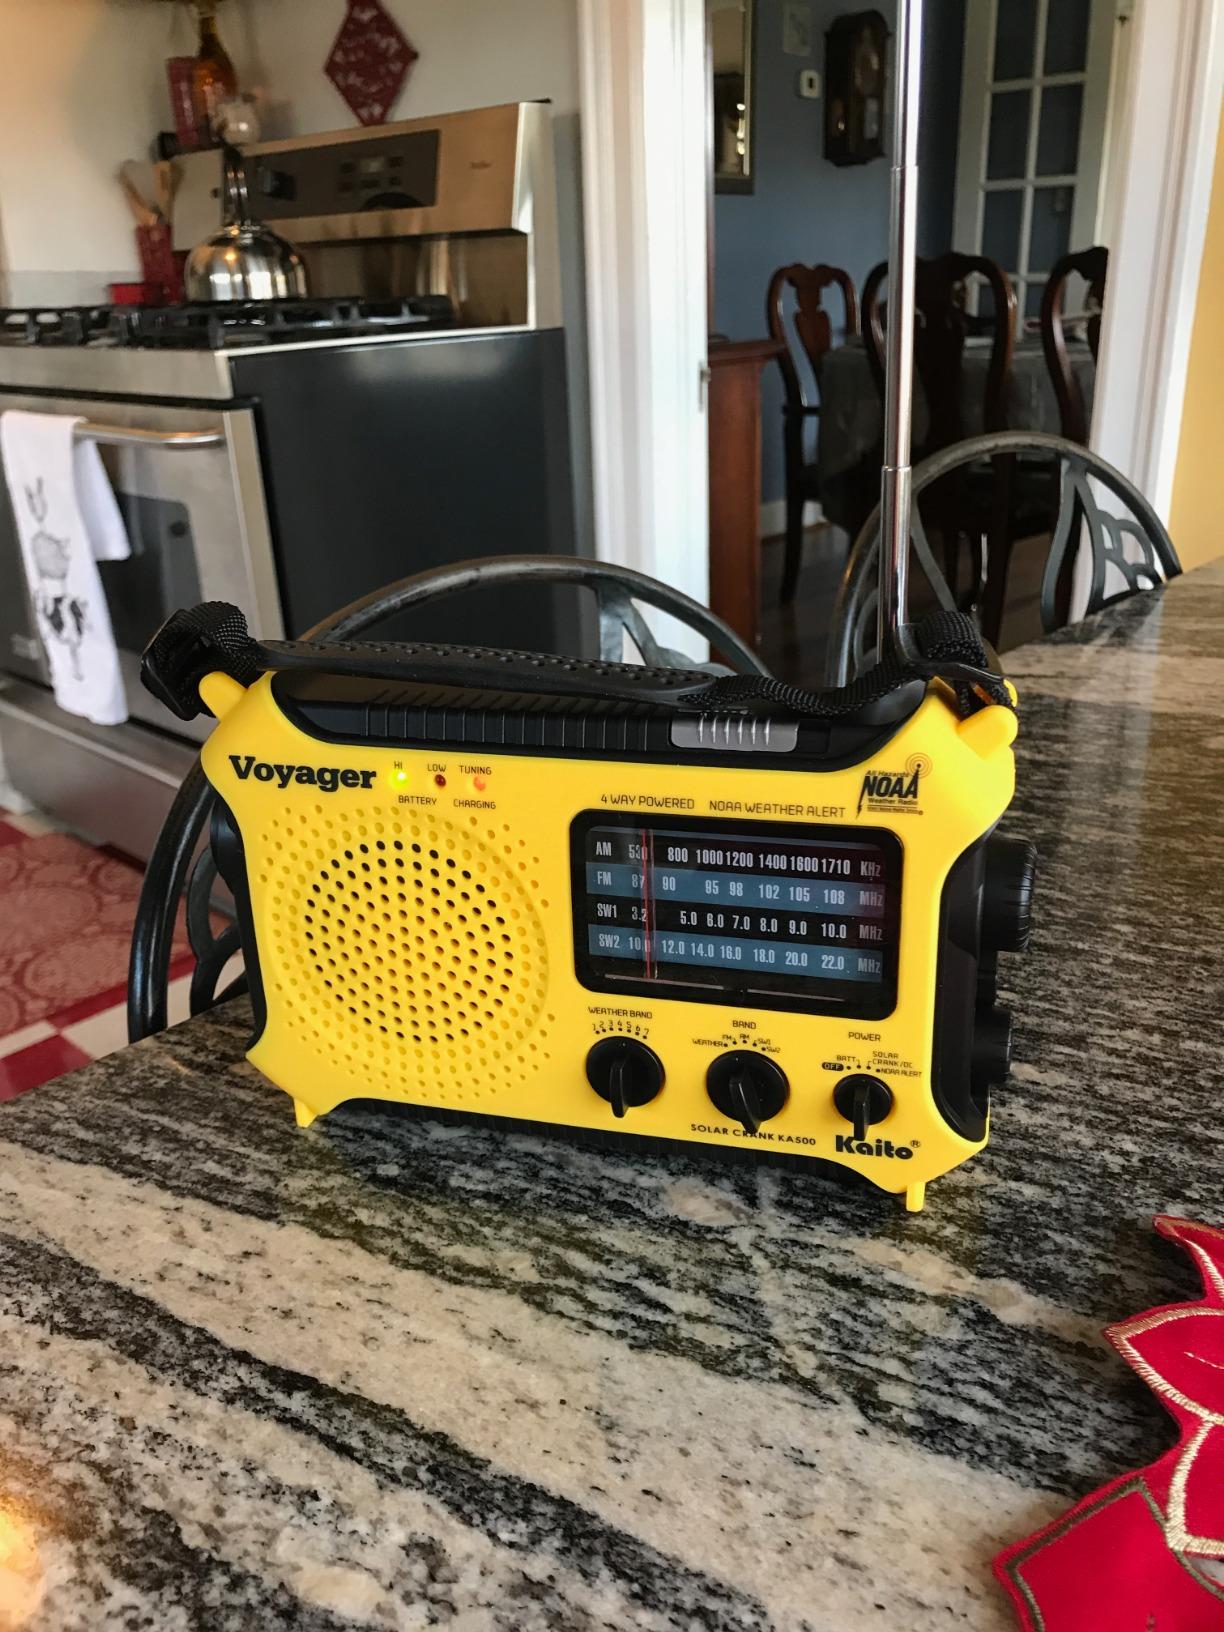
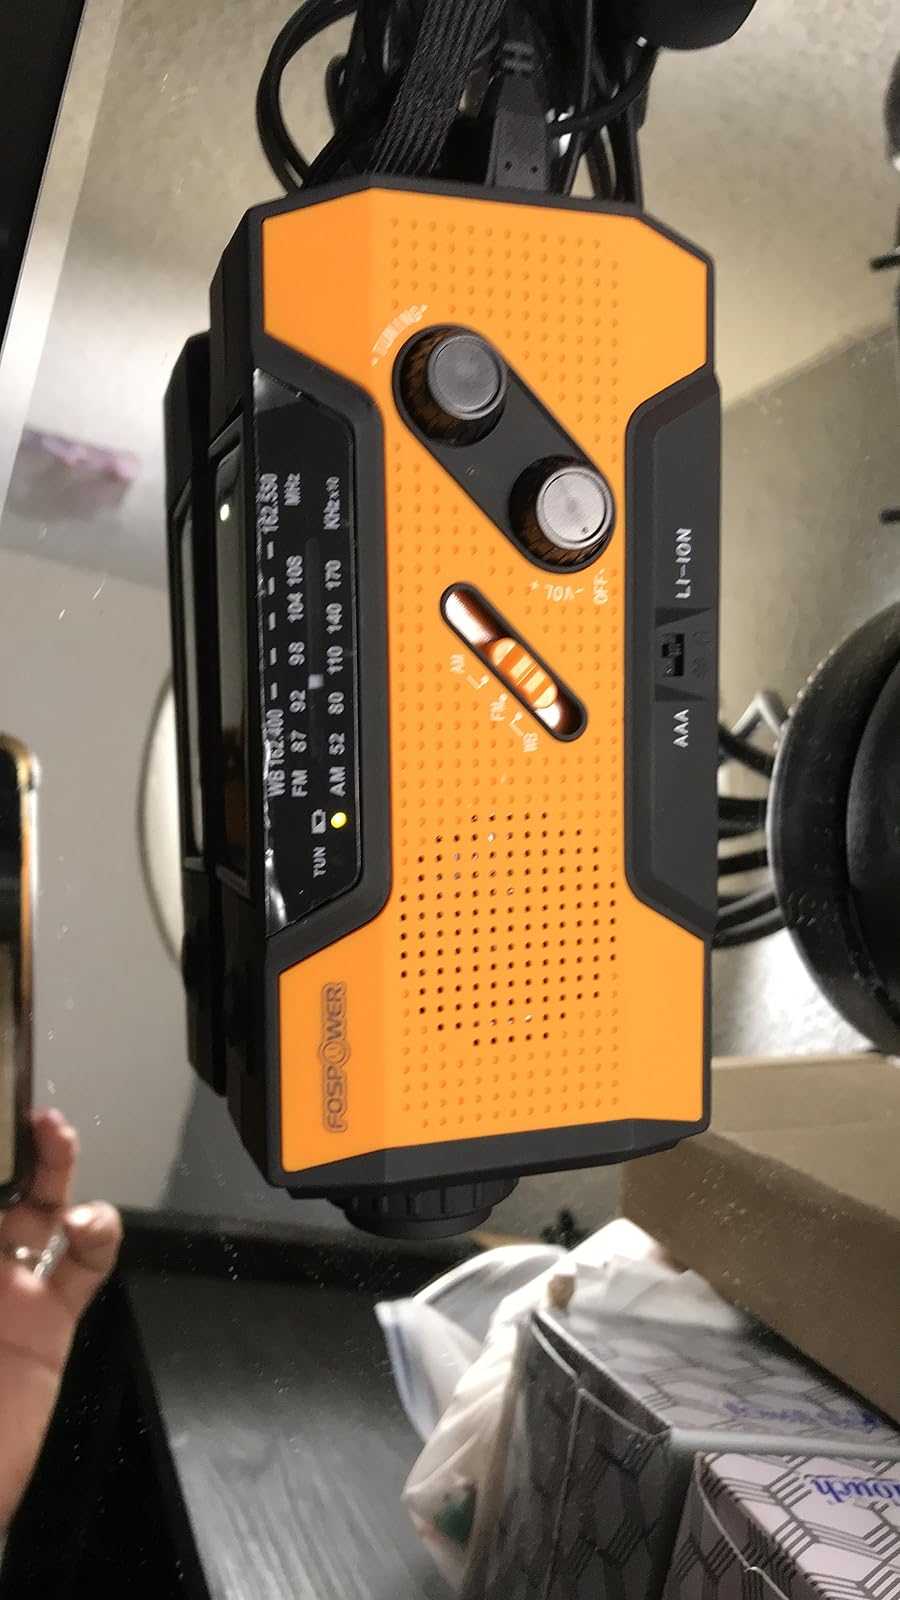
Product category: radio
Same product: no